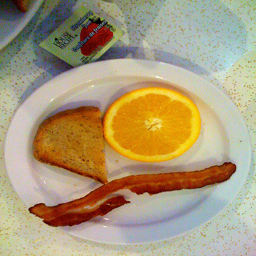
A white plate with bacon, toast, jam and a slice of orange
There is a plate with one slice of bacon a half of orange and bread
A white plate topped with bacon, orange and a piece of toast.
A plate with an orange slice, bacon and toast sitting on a table near a package of jelly.
One slice of bacon, toast, and orange on a plate.